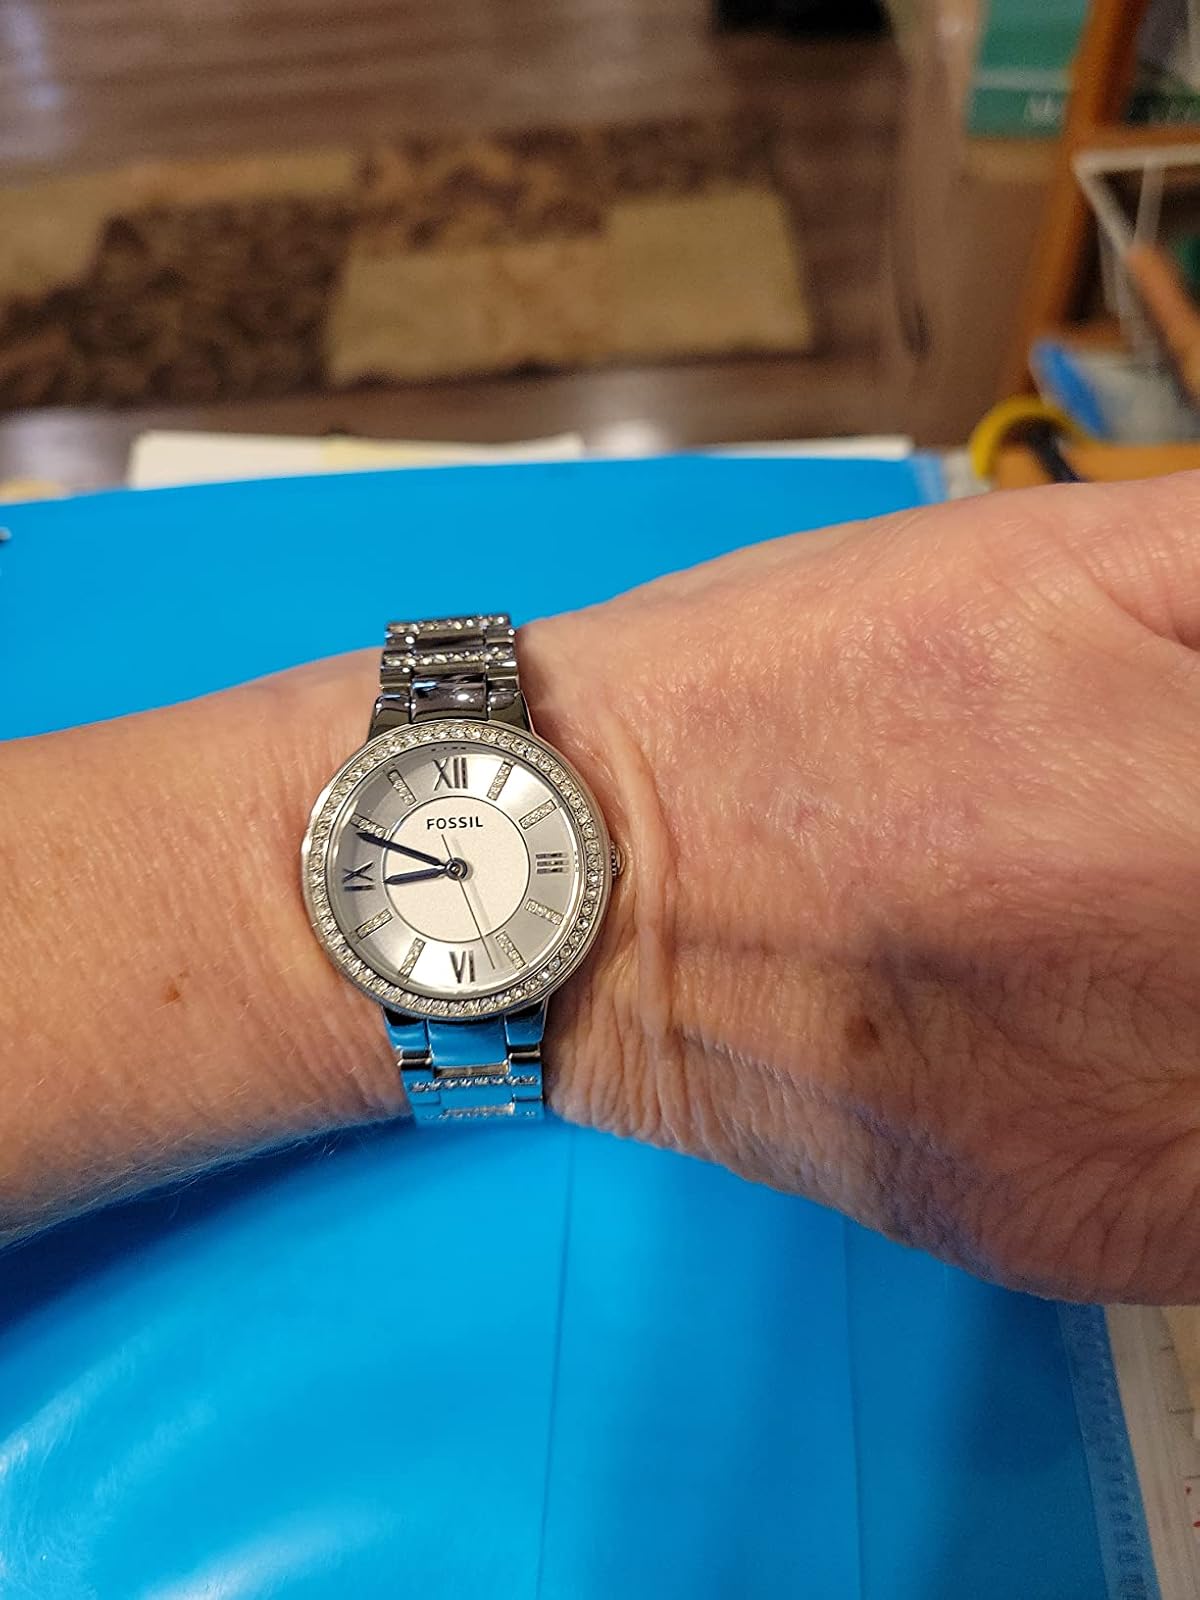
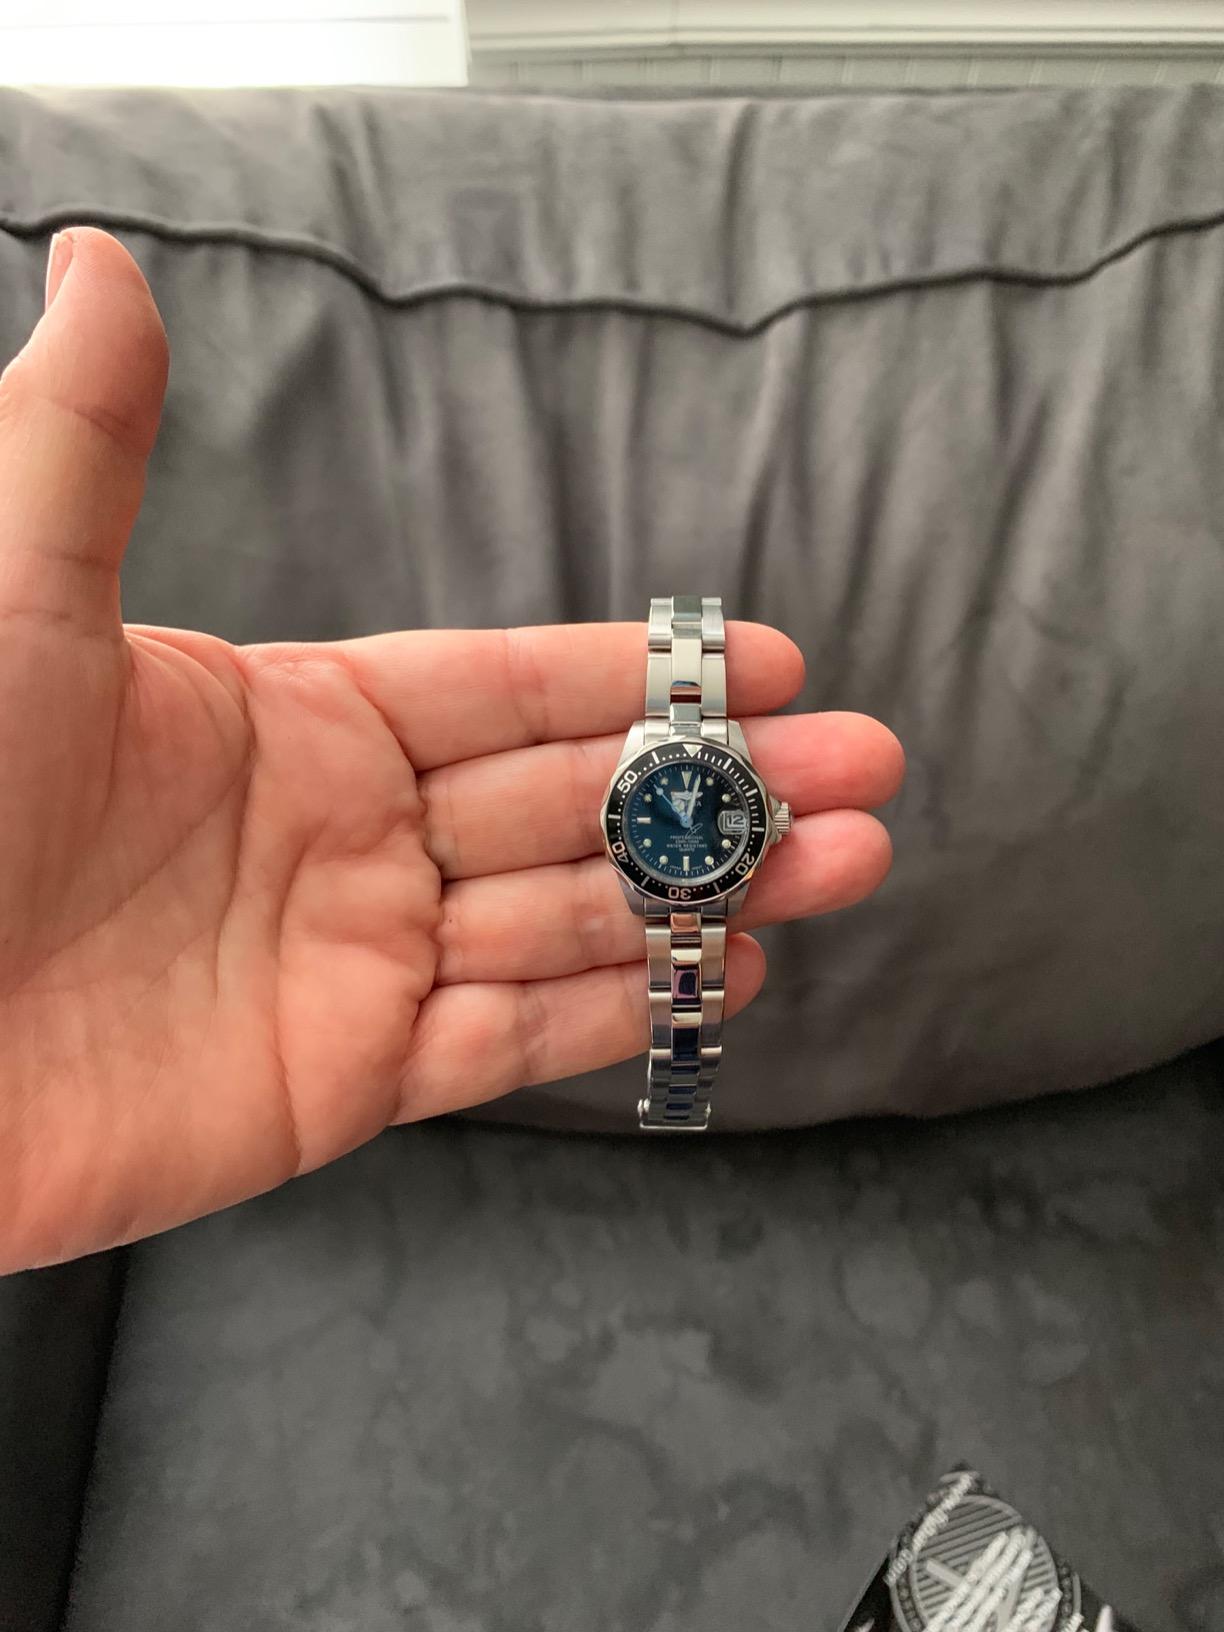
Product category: accessories_watch
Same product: no